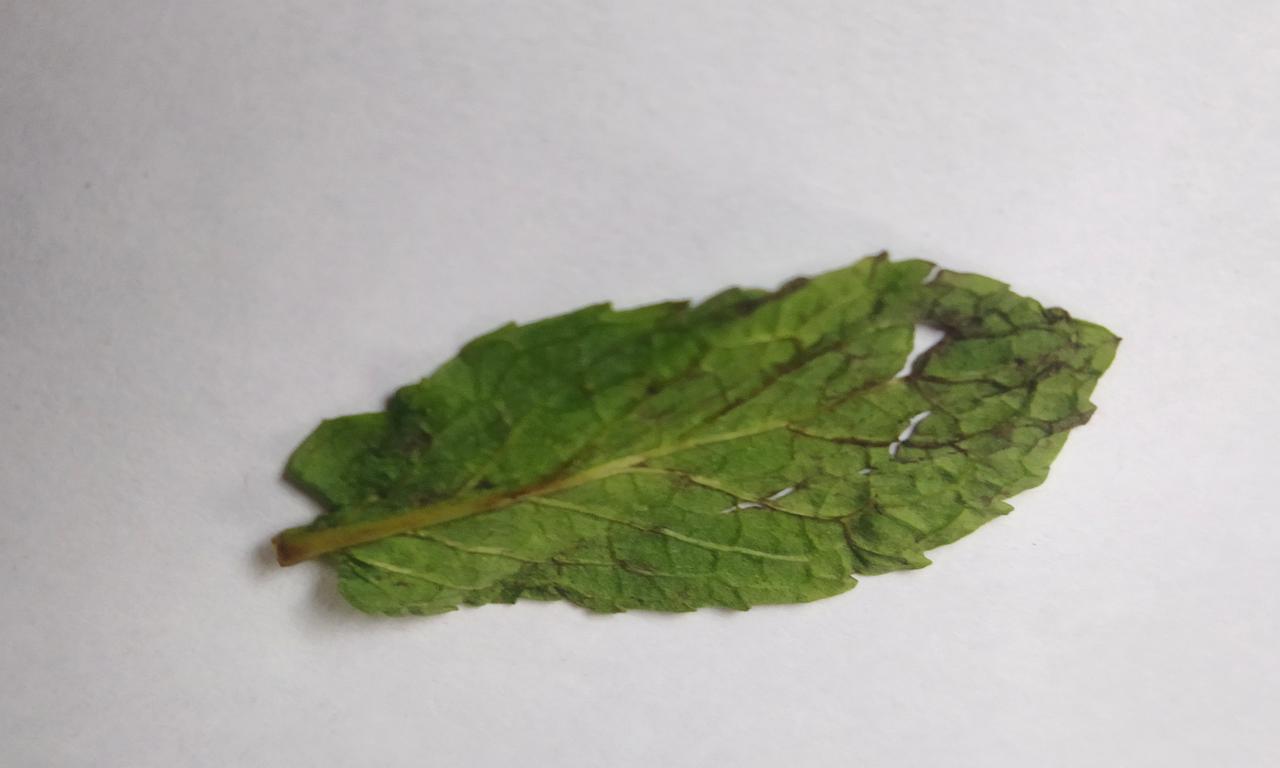
Label: Spoiled